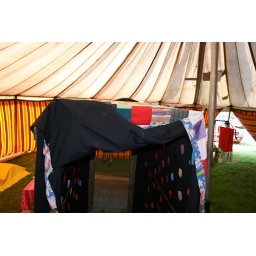
black box in denmark